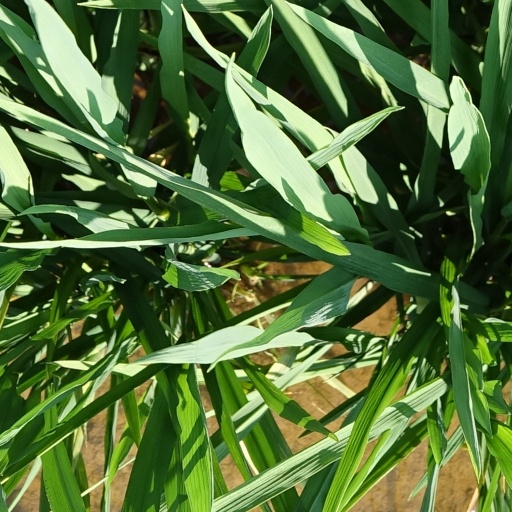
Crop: rice